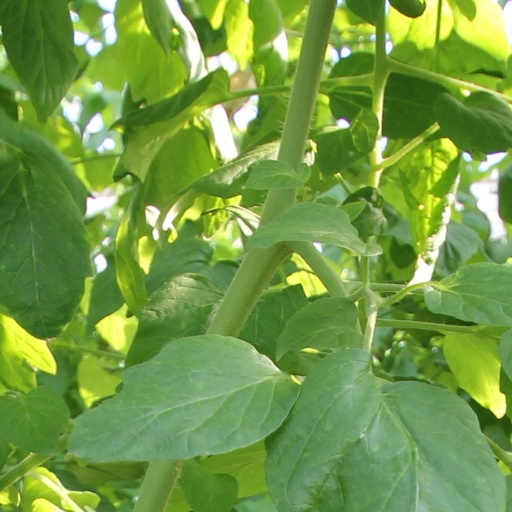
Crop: tomato